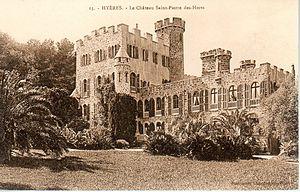
Château de Saint Pierre des Horts
Ernest Jacques Nicolas Germain dit Germain de Saint-Pierre, né le 7 décembre 1814 à Saint-Pierre-le-Moûtier et mort le 28 juin 1882 à Hyères, est un médecin et botaniste français.
Hyères est une commune française située dans le département du Var, en Provence-Alpes-Côte d'Azur.
Charles Gottlieb Huber, né à Lahr le 15 avril 1819, et mort à Hyères le 20 août 1907, est un horticulteur hyérois, fils d'un relieur Charles Gottlieb Huber et d'Élisabeth Meurer. Il est le fondateur en 1856 de la société Charles Huber frères et Compagnie. Il est au XIXᵉ siècle un des principaux animateurs de l’acclimatation de palmiers et de plantes exotiques sur la Côte d’Azur. Sa pépinière, fondée sur l'ancien jardin de Barthélémy Victor Rantonnet, acquiert une renommée internationale et demeure active jusqu'en 1925.